Philistines

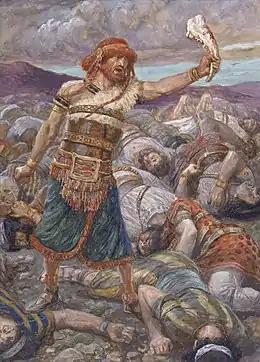
Samson slays a thousand men with the jawbone of an ass (watercolor circa 1896–1902 by James Tissot).

Rabbinic sources state that the Philistines of Genesis were different people from the Philistines of the Deuteronomistic history (the series of books from Joshua to 2 Kings).